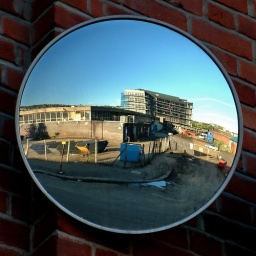
Reflection of industrial buildings in traffic mirror on wall in &amp;quot;Corby Street&amp;quot; Sheffield